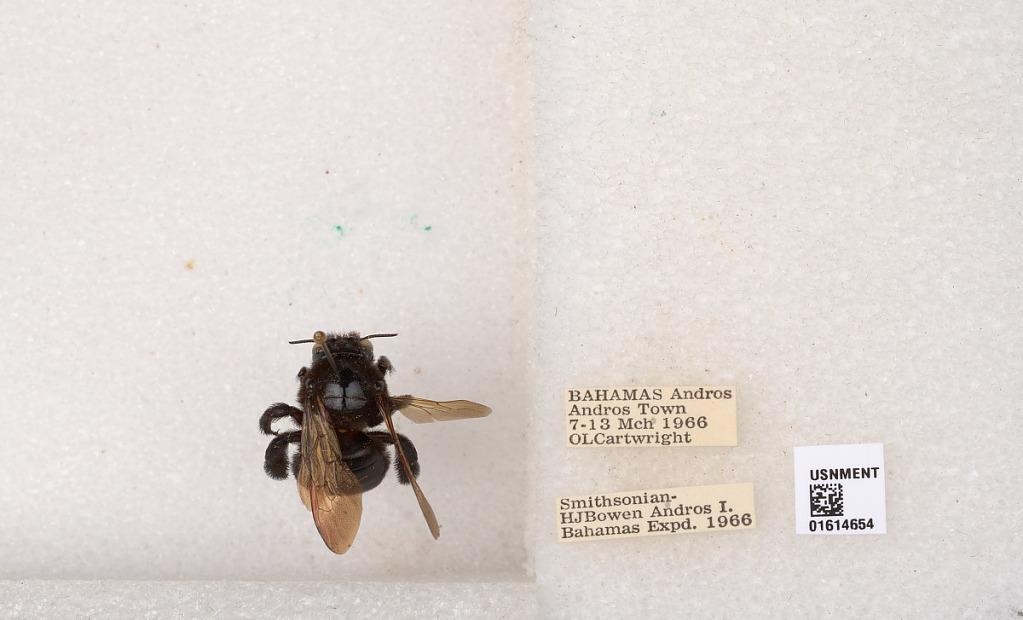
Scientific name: Xylocopa (Neoxylocopa) bahamensis Moure & Hurd
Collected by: O. Cartwright
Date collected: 1966-3-7
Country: Bahamas
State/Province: North Andros
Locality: Andros Town